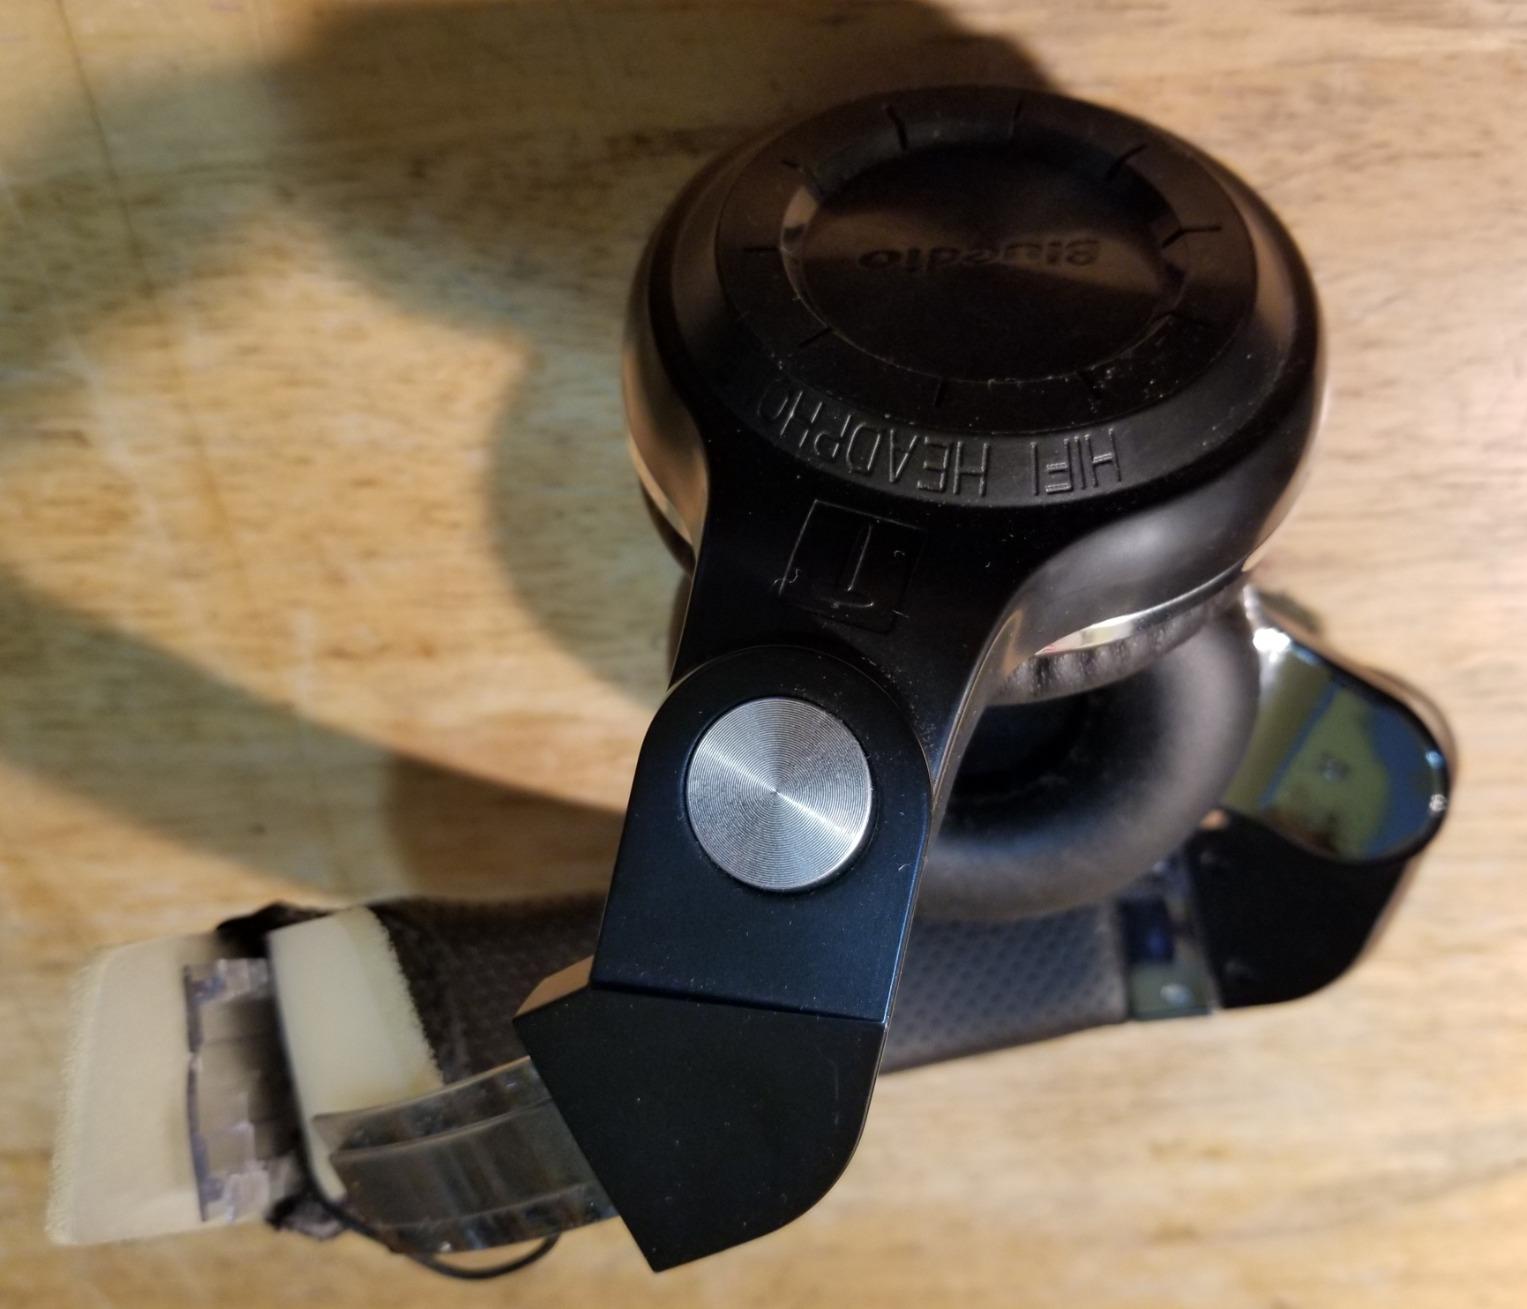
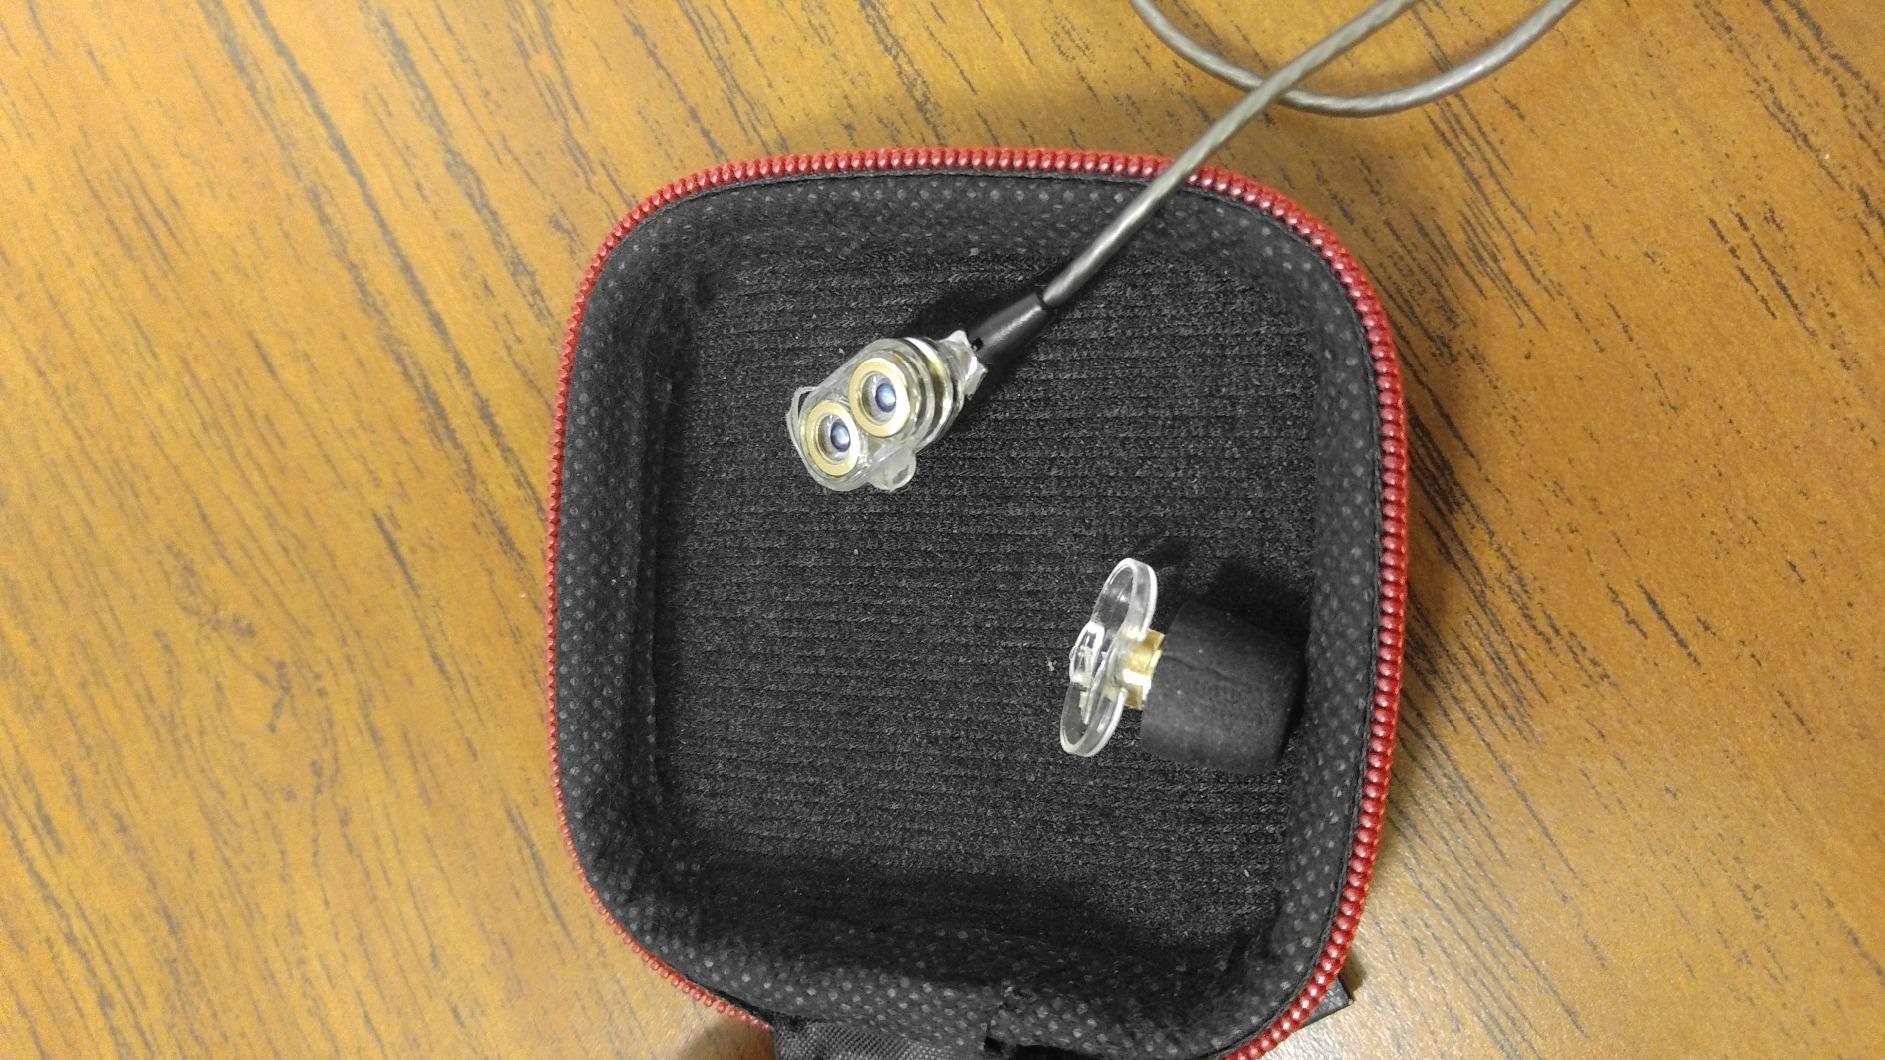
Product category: headphones
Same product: no